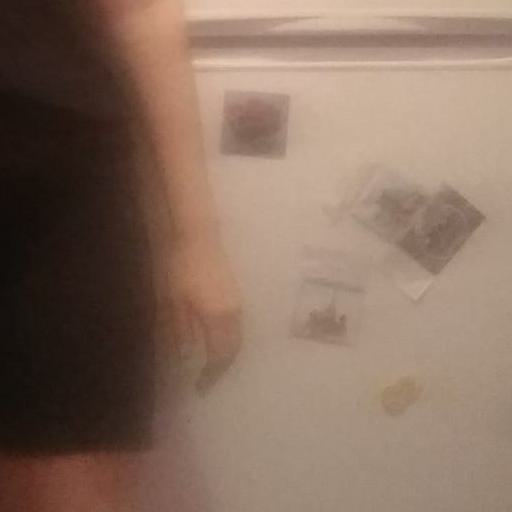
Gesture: no_gesture